Max Harris (poet)

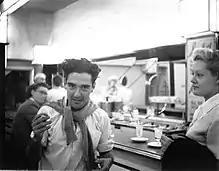
Harris with Joy Hester, c. 1943, taken by Albert Tucker

Maxwell Henley Harris AO (13 April 1921 – 13 January 1995), generally known as Max Harris, was an Australian poet, critic, columnist, commentator, publisher, and bookseller.